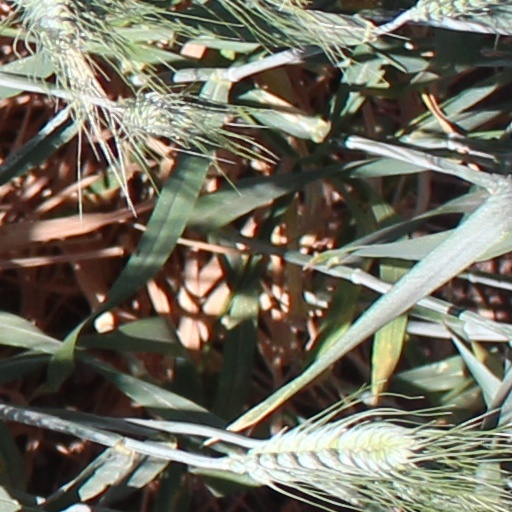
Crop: wheat